Me. You. He. She

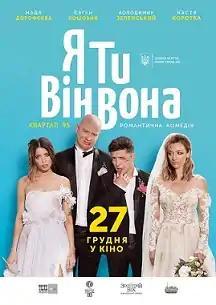
Theatrical release poster

Me. You. He. She is a 2018 Ukrainian romantic comedy directed by Volodymyr Zelenskyy and David Dodson. The film stars Anastasiya Korotka and Volodymyr Zelenskyy. It was produced by the creative association Kvartal 95 Studio.